Julian Smith (politician)

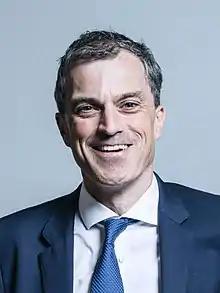
Official portrait, 2017

Sir Julian Richard Smith (born 30 August 1971) is a British Conservative Party politician who has been the Member of Parliament (MP) for Skipton and Ripon since 2010. He served as Government Chief Whip from 2017 to 2019 and Secretary of State for Northern Ireland from 2019 to 2020.